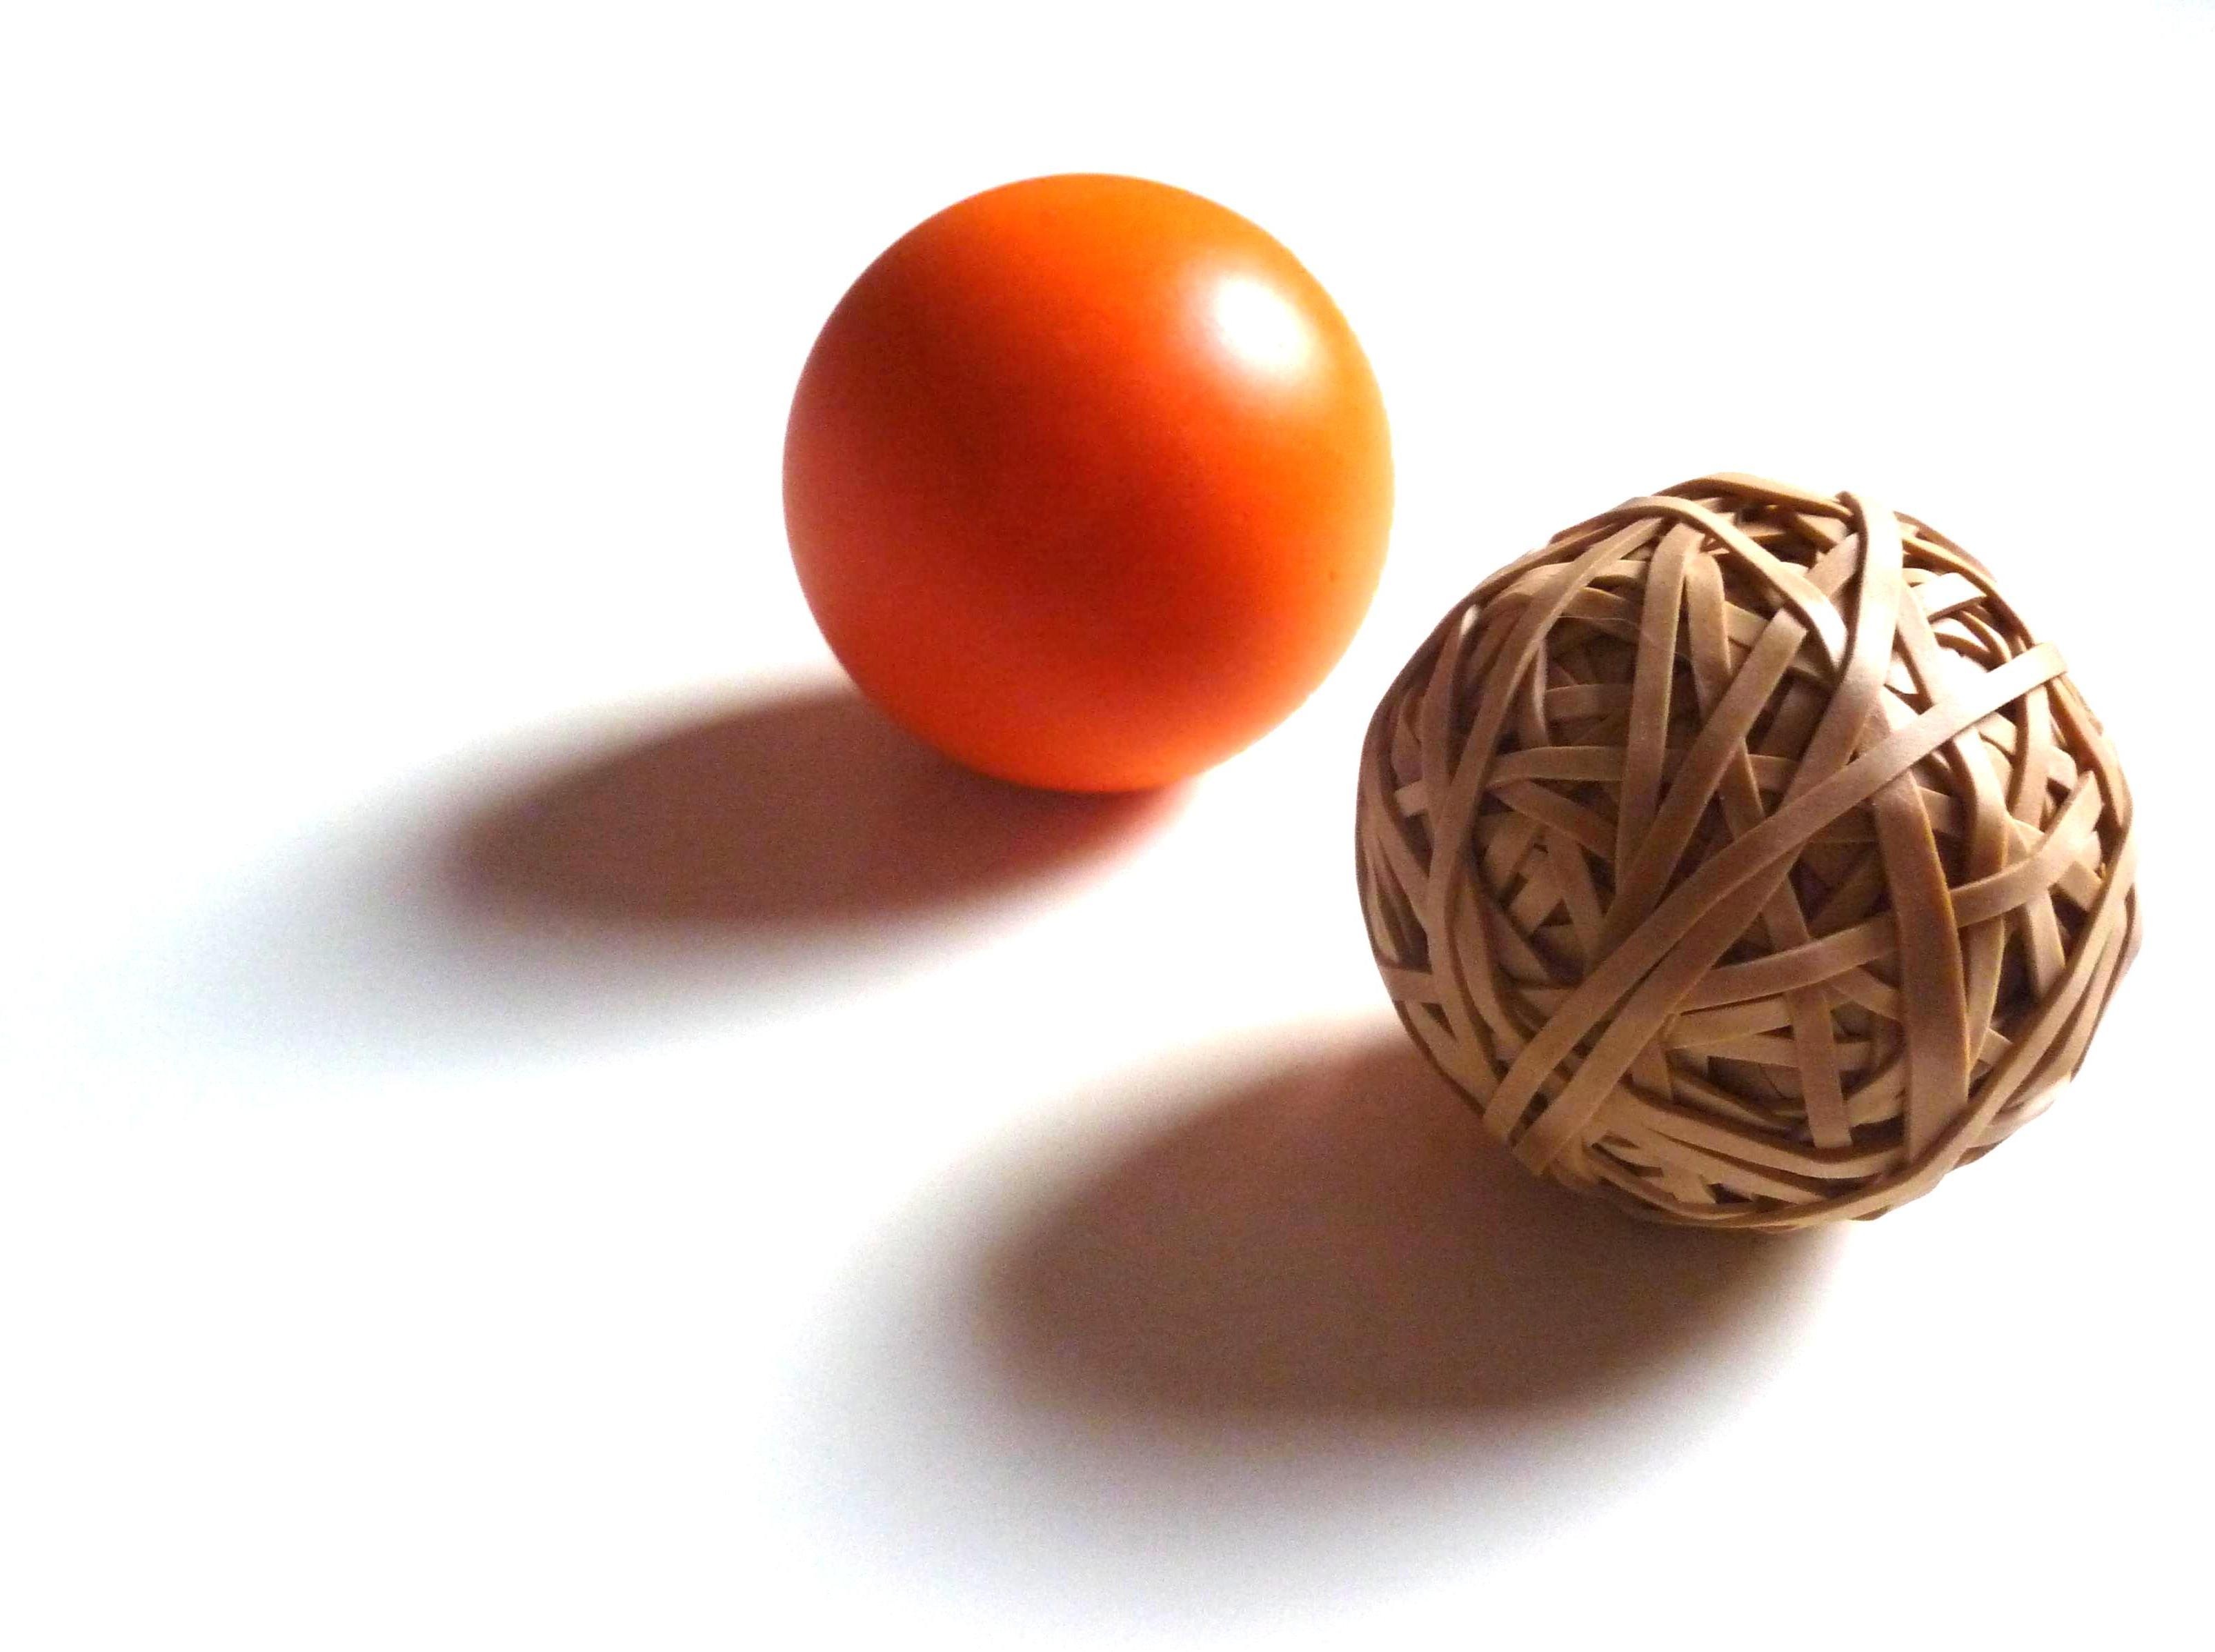
abstract, orange, food, produce, dessert, egg, ball, change, balls, about, easter egg